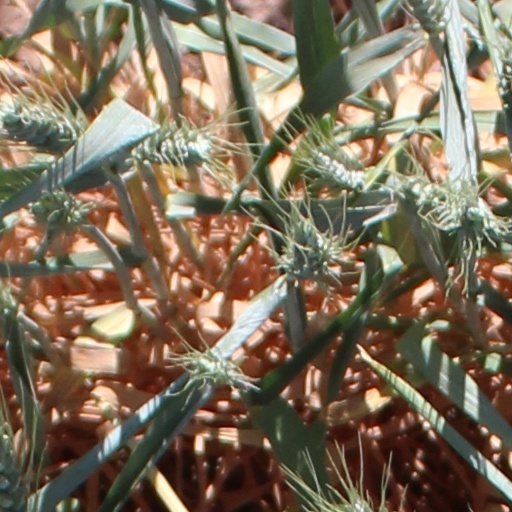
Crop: wheat